Joe Shirley Jr.

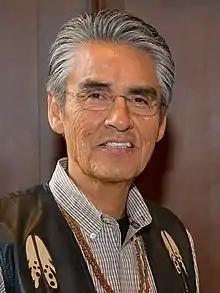
Shirley in 2009

Joe Shirley Jr. (born December 4, 1947) is a Navajo politician who is the only two-term President of the Navajo Nation. He served as president from 2003 to 2011. He lives in Chinle, Arizona, and is Tódíchʼíiʼnii, born for Tábąąhá.